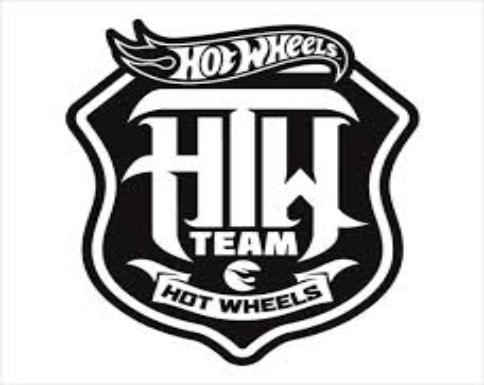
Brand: Hot Wheels
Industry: Leisure